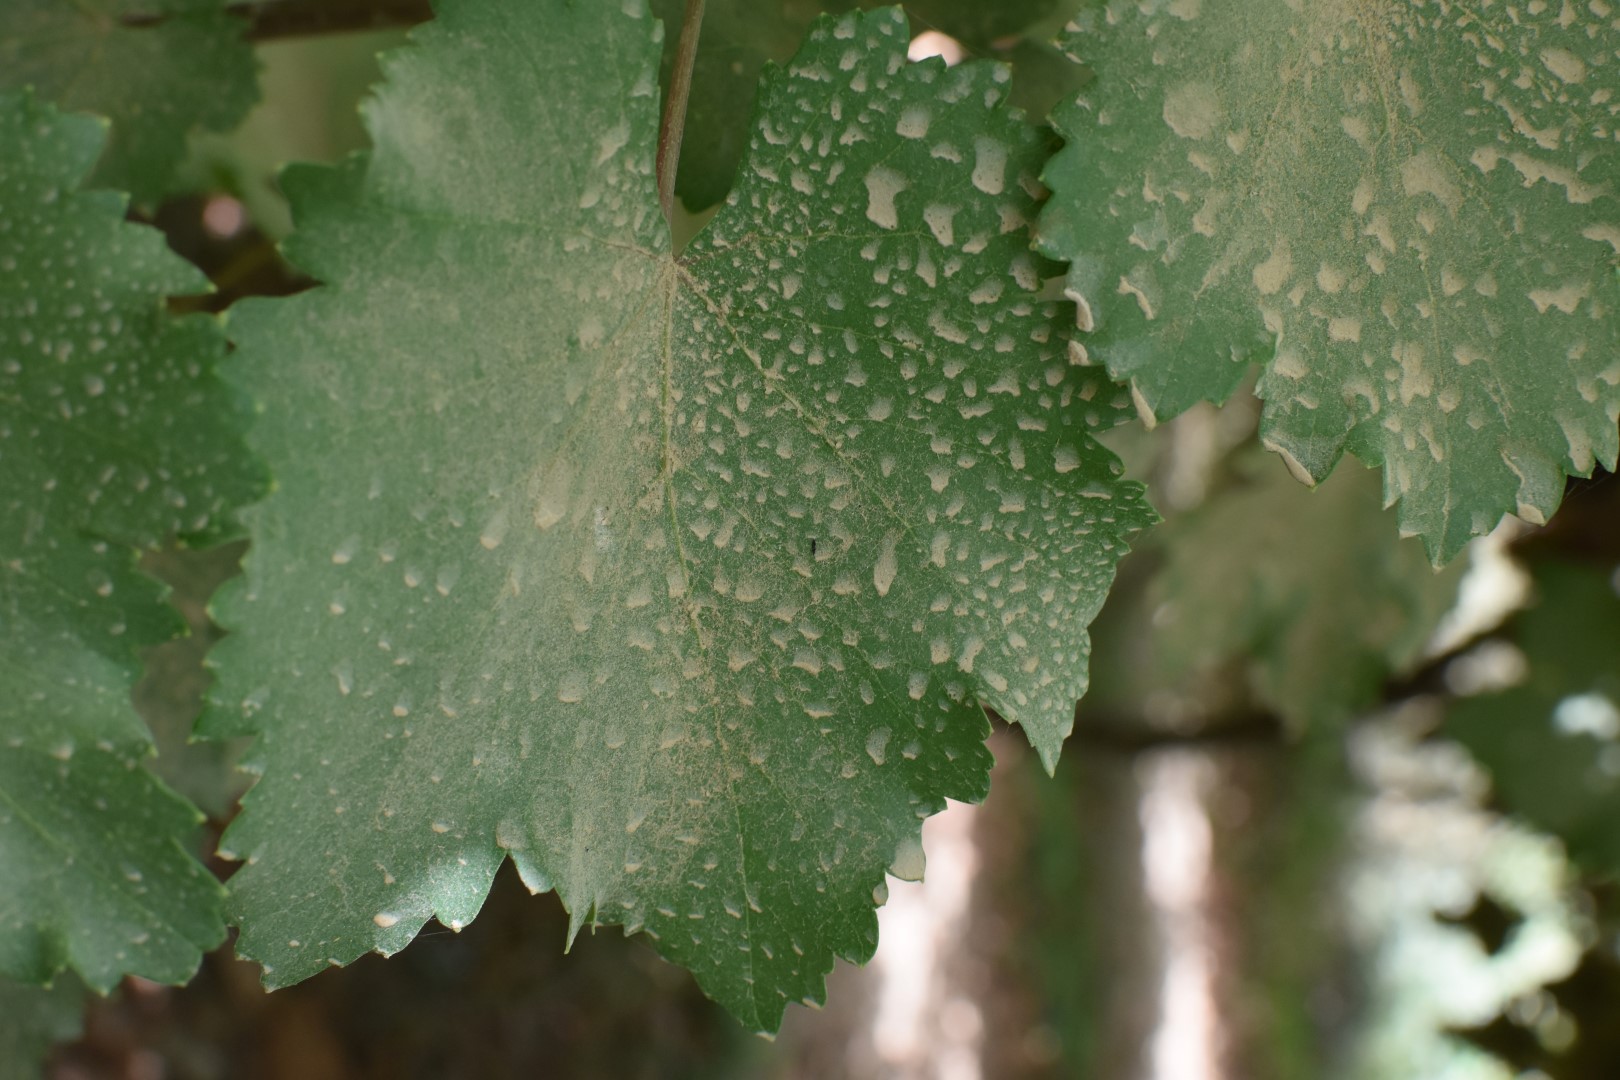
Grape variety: Riasi